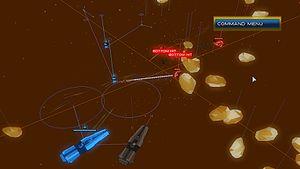
Capture d’écran du jeu vidéo flotilla (2010) de Blendo Games